Magic Johnson's Fast Break

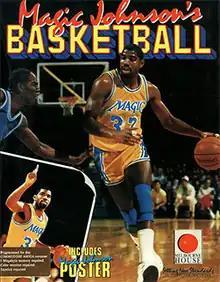
US Amiga release

Magic Johnson's Fast Break (alternatively titled Magic Johnson's Basketball) is a side-scrolling basketball sports game developed by Arcadia Systems and published in 1988. The game features the name and likeness of Los Angeles Lakers point guard Earvin "Magic" Johnson Jr., and was endorsed by PepsiCo.